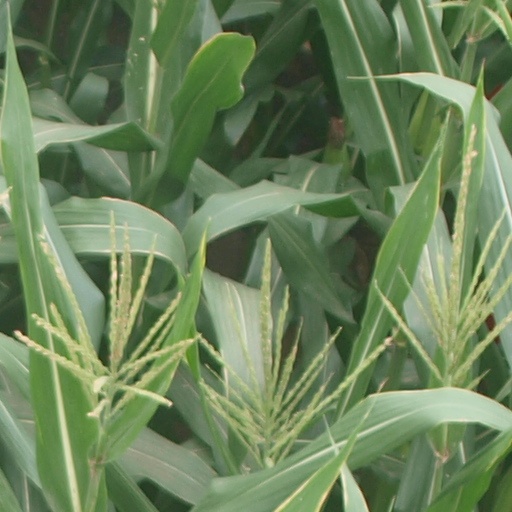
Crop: maize; corn